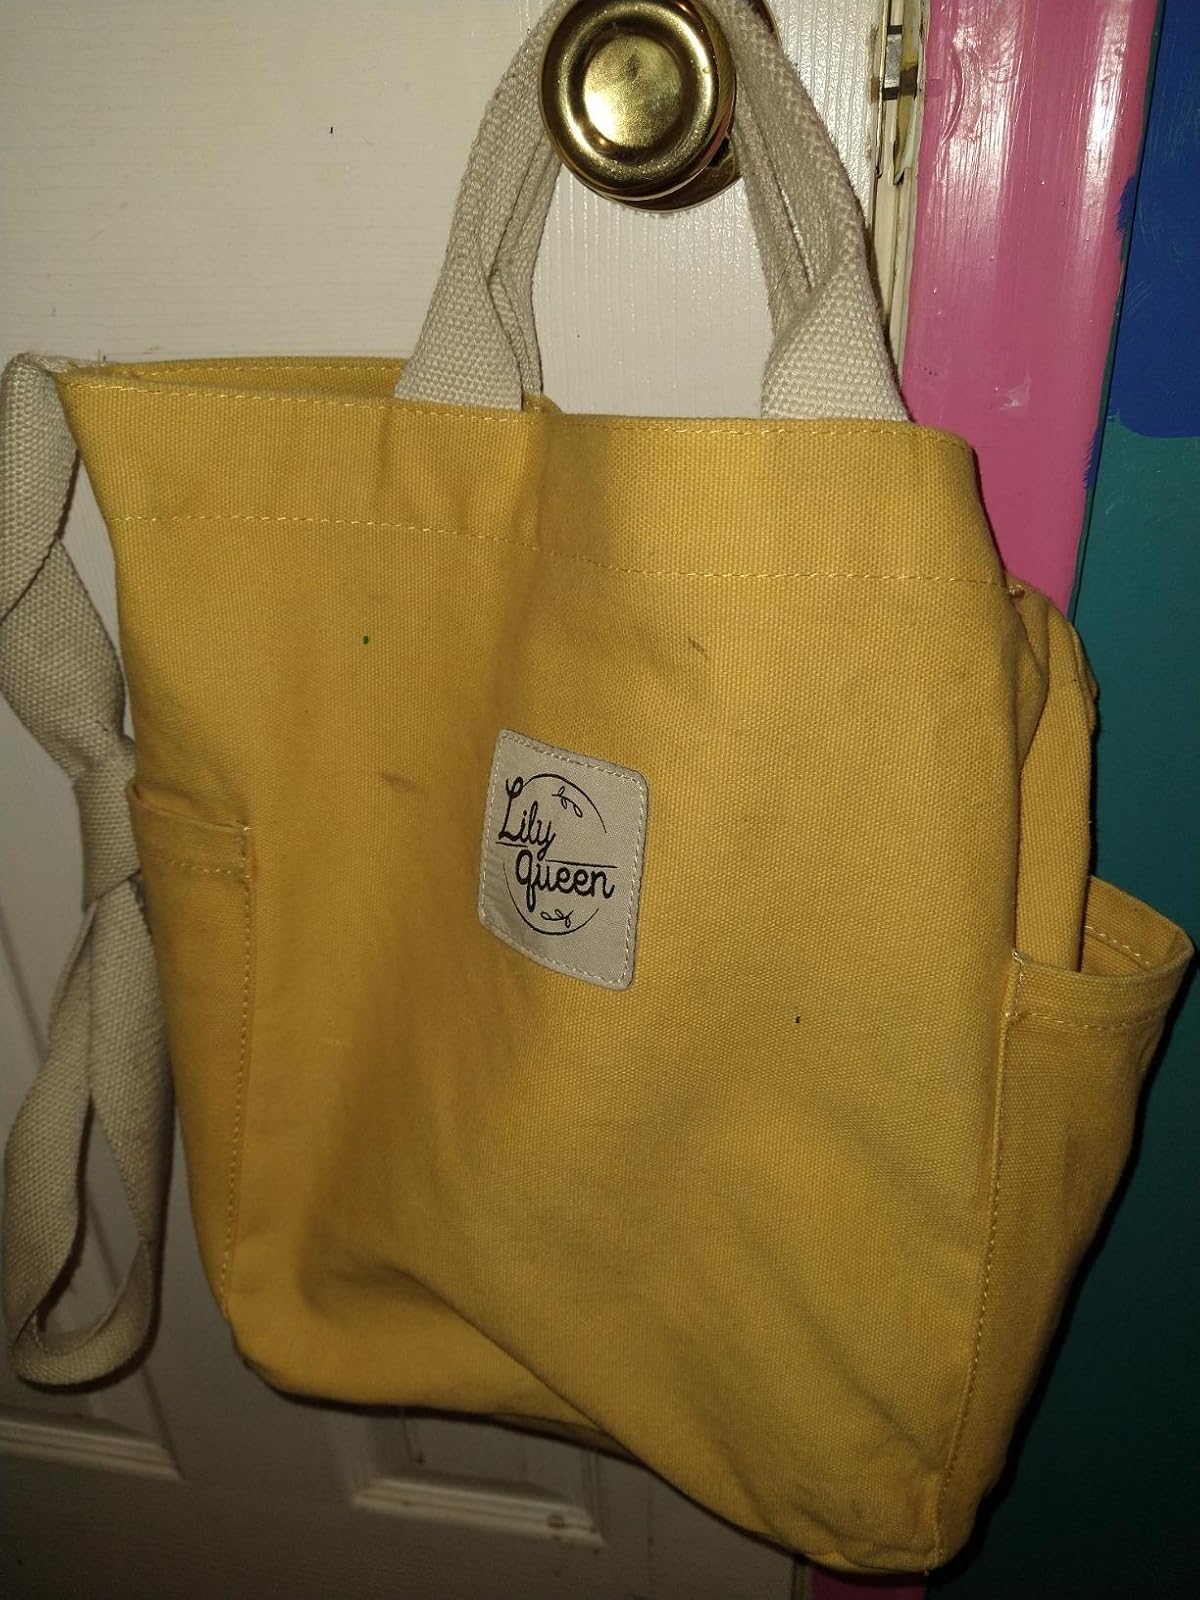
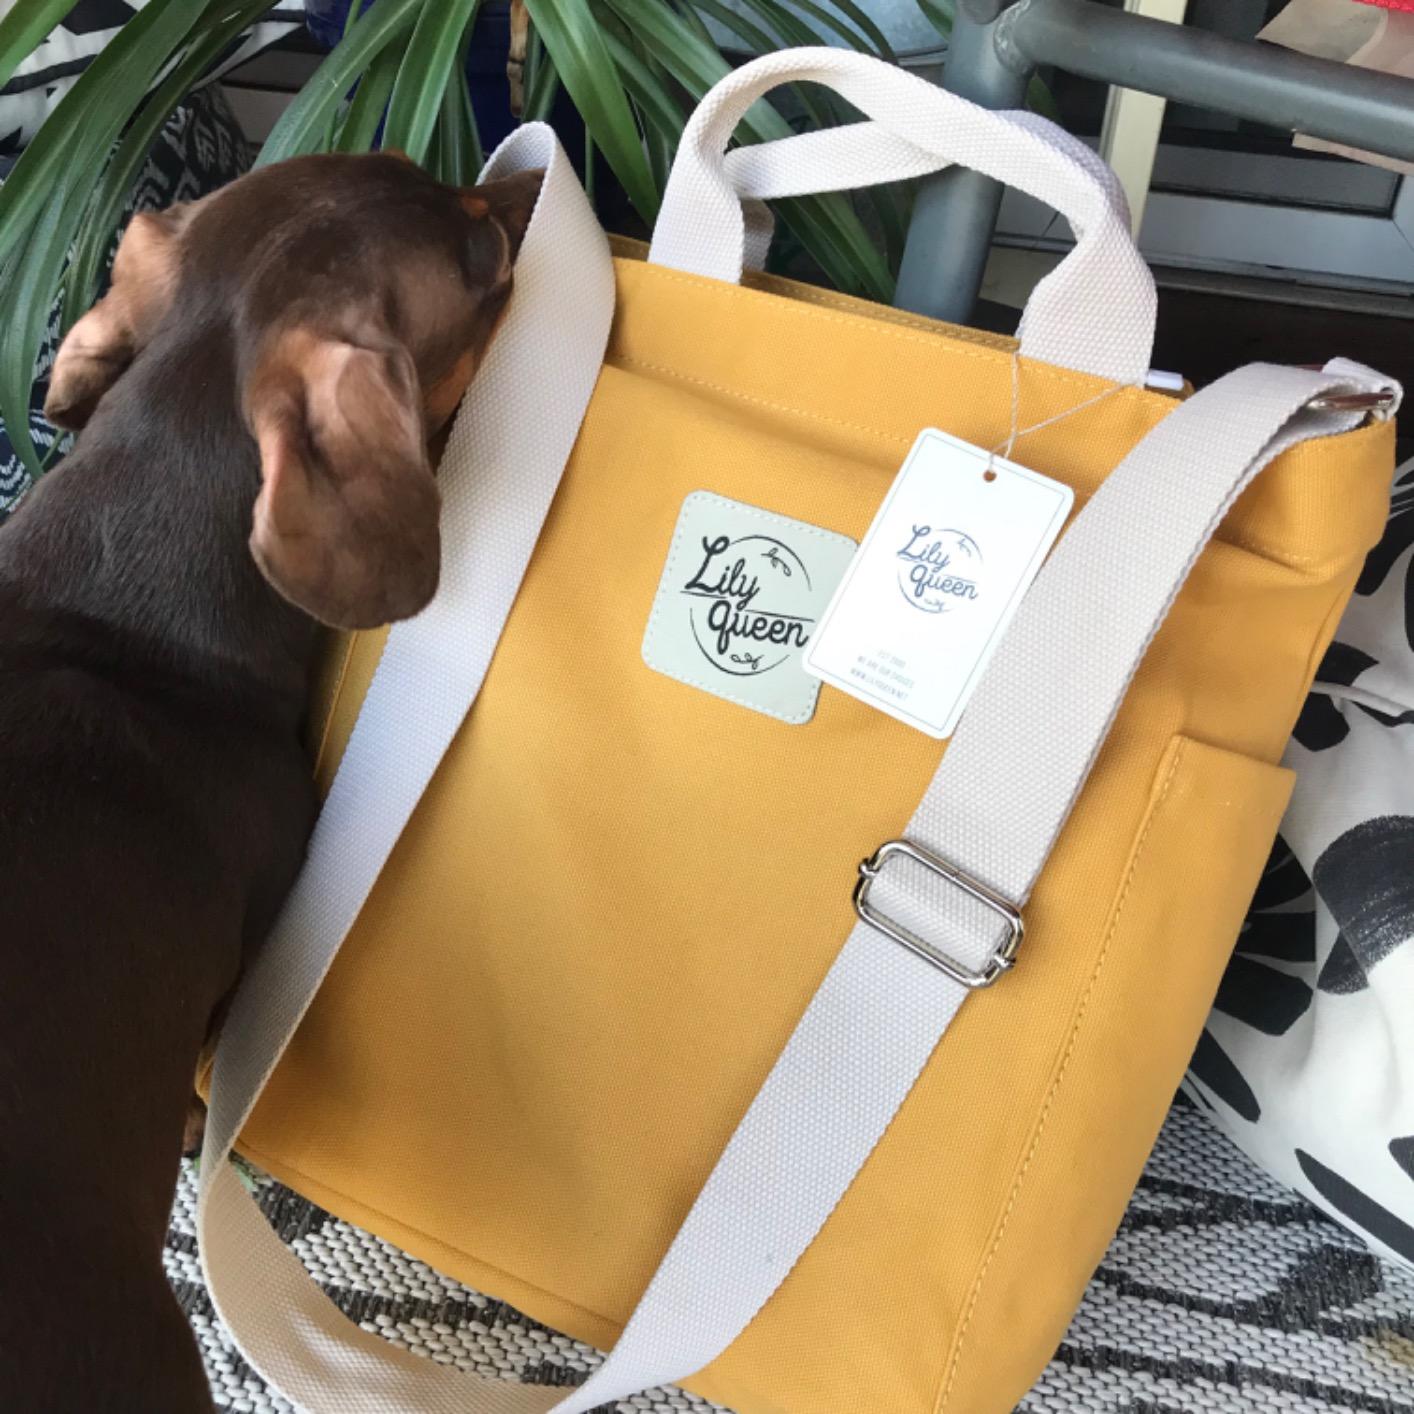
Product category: accessories_handbag
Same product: yes